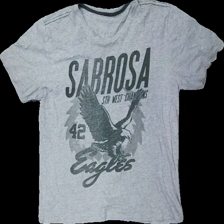
View: front
Type: T-shirt
Category: Men
Brand: Not in the list
Colors: Grey, Green
Material: ?
Pattern: Other
Cut: C-collar
Season: All
Stains: Minor
Damage: smutsigt
Damage location: top center
Damage 2: slitet tryck
Damage 2 location: middle center
Price range: <50
Recommended usage: Export
Description: t-shirt med tryck
Comment: urtvättad. Material lapp saknas